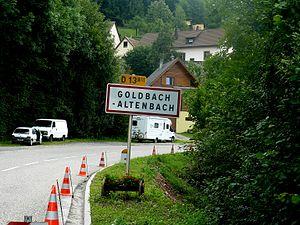
Entrée du village
Goldbach-Altenbach [gɔltbax altənbax] est une commune française située dans le département du Haut-Rhin, en région Grand Est.